Mtwara Development Corridor

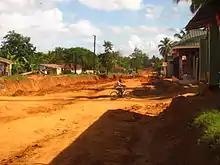
Construction of a new road towards the Mtwara Port

The talks of the project began during the early 2000s where leaders of the 4 SADC community members met to create a shorter/alternative path for cargo into the region from the Dar es salaam port. The last time the region saw a major infrastructure investment was during the colonial times. The Mtwara port and a minor railway link was developed during the British colonial times as part of the failed Tanganyika groundnut scheme. Post colonial times the south of Tanzania had seen very little development and was often neglected in infrastructure projects as the region brought very little revenue to the coffers.